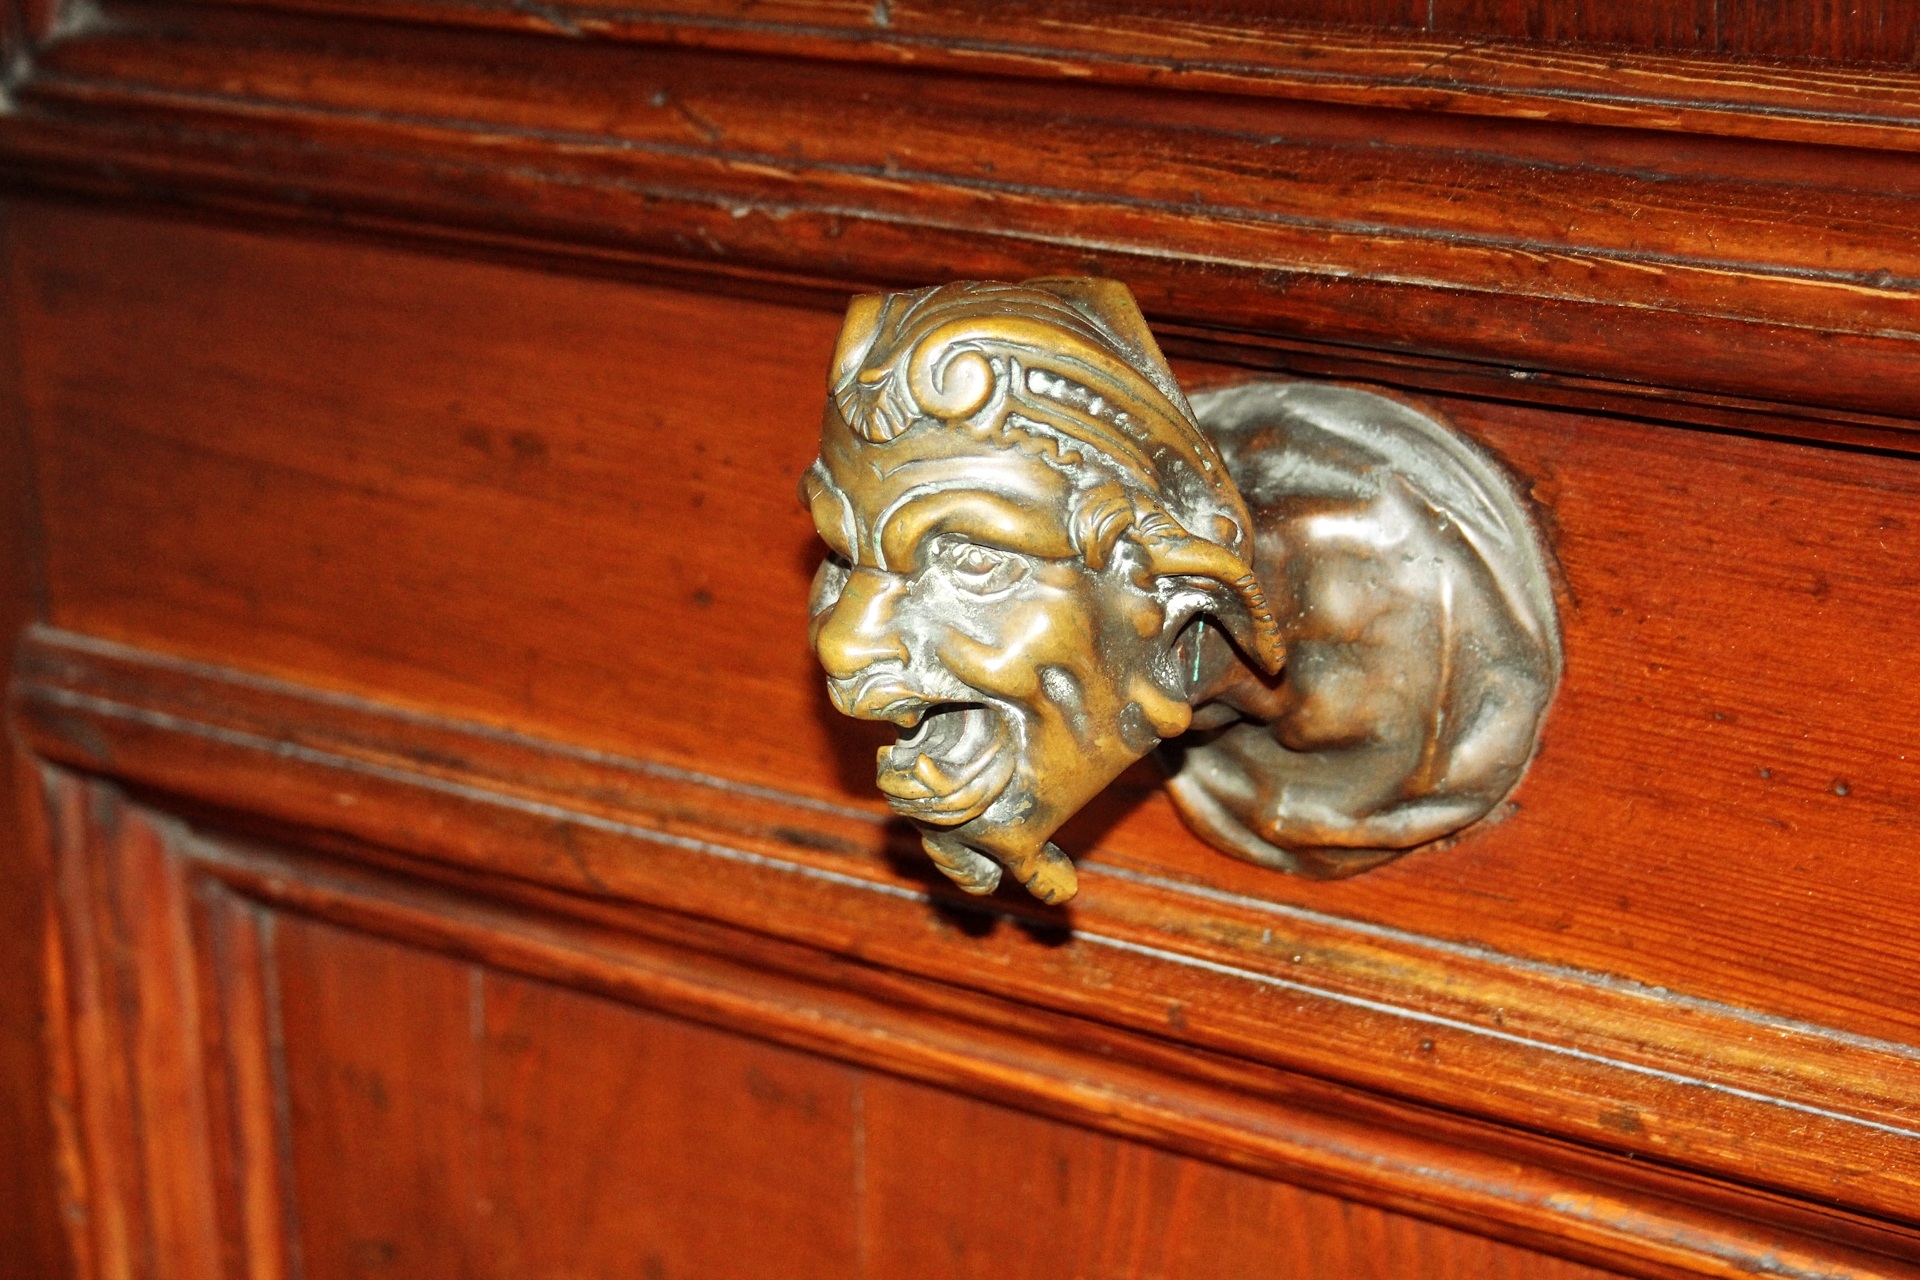
wood, antique, statue, metal, furniture, door, handle, button, sculpture, iron, carving, ancient history